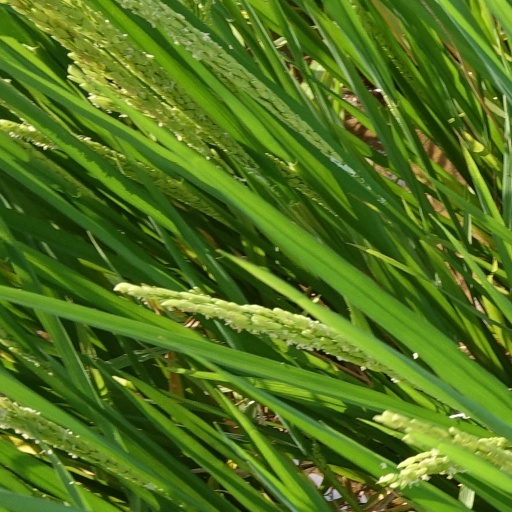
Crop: rice